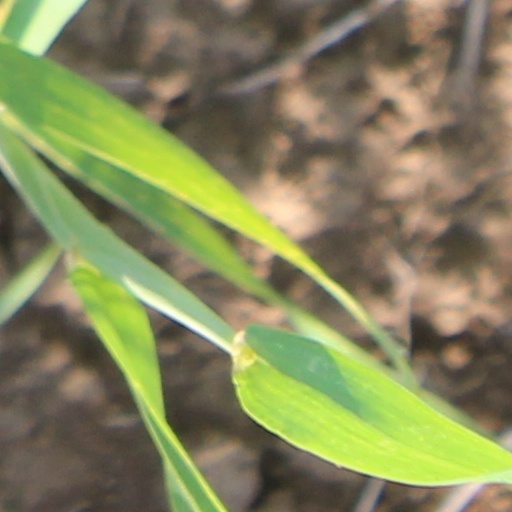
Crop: wheat